Industrial Revolution

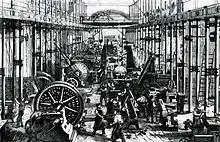
Sächsische Maschinenfabrik in Chemnitz, Germany in 1868

New businesses appeared in towns and cities throughout Britain. Confectionery was one such industry that saw rapid expansion. According to food historian Polly Russell: "chocolate and biscuits became products for the masses...By the mid-19th century, sweet biscuits were an affordable indulgence and business was booming. Manufacturers...transformed from small family-run businesses into state-of-the-art operations". In 1847 Fry's of Bristol produced the first chocolate bar. Their competitor Cadbury, of Birmingham, was the first to commercialize the association between confectionery and romance when they produced a heart-shaped box of chocolates for Valentine's Day in 1868. The department store became a common feature in major High Streets; one of the first was opened in 1796 by Harding, Howell & Co. on Pall Mall, London. In the 1860s, fish and chip shops to satisfy the needs of the growing industrial population.